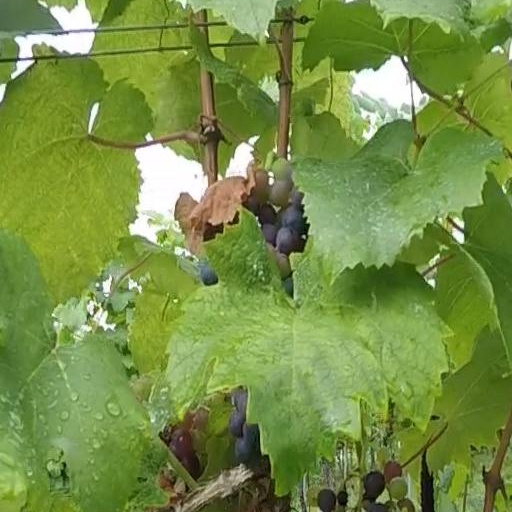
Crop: grape